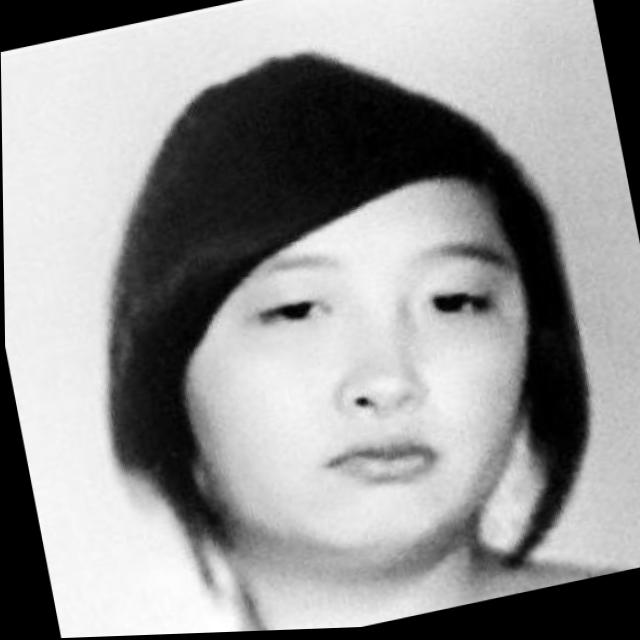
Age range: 21-44